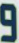
Number: 9